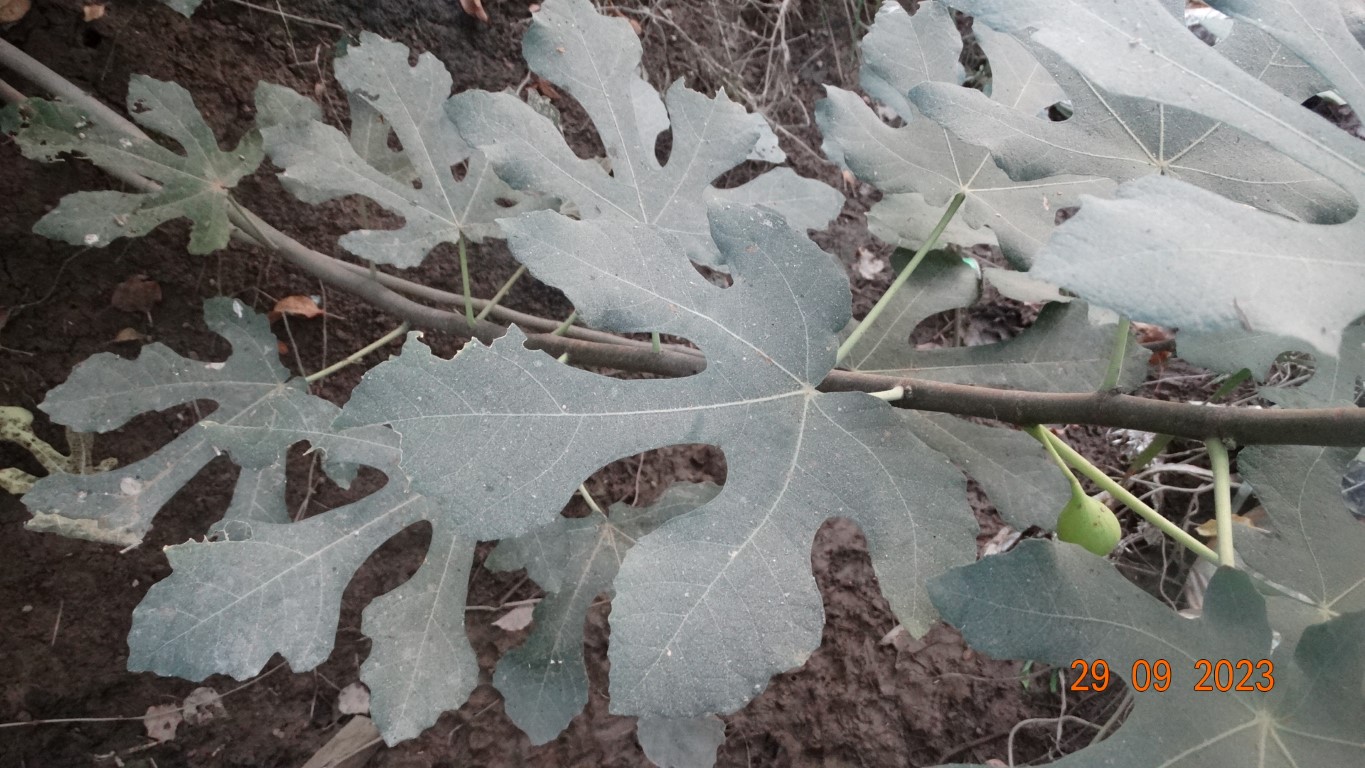
Label: healthy